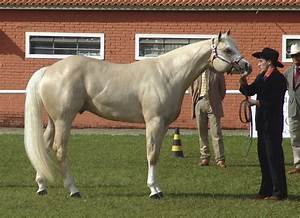
Label: horse